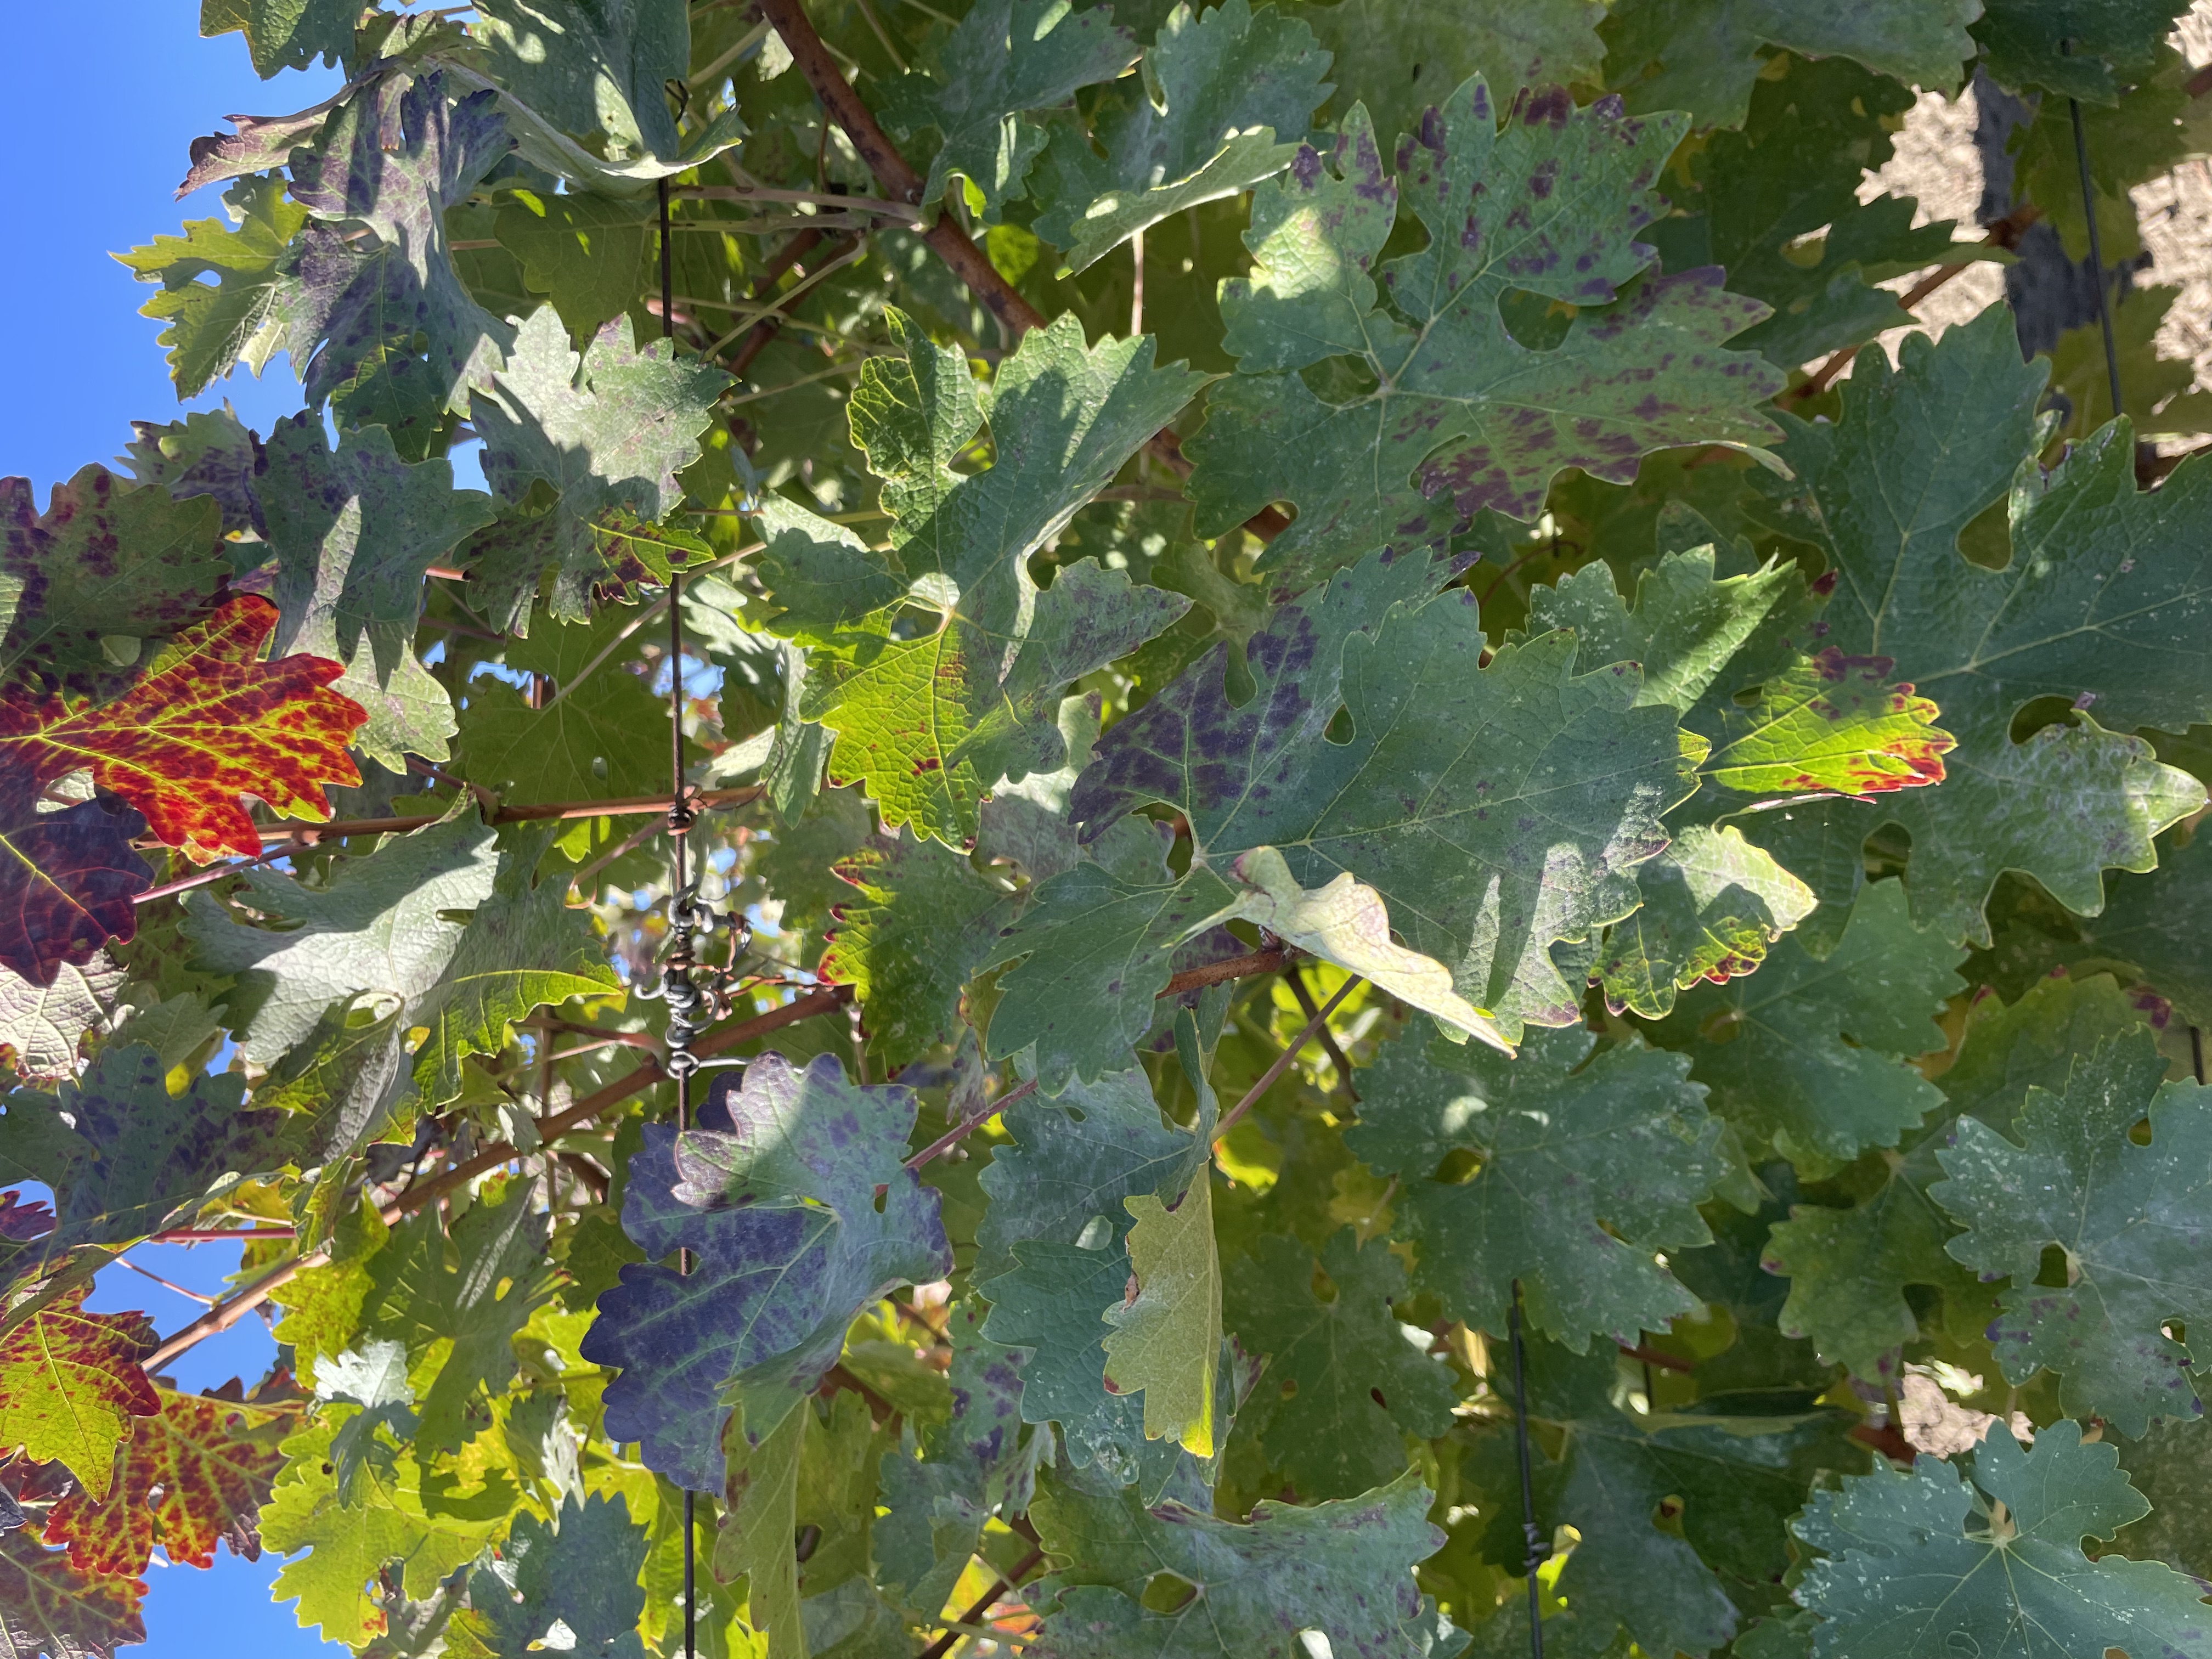
Label: Leafroll 3